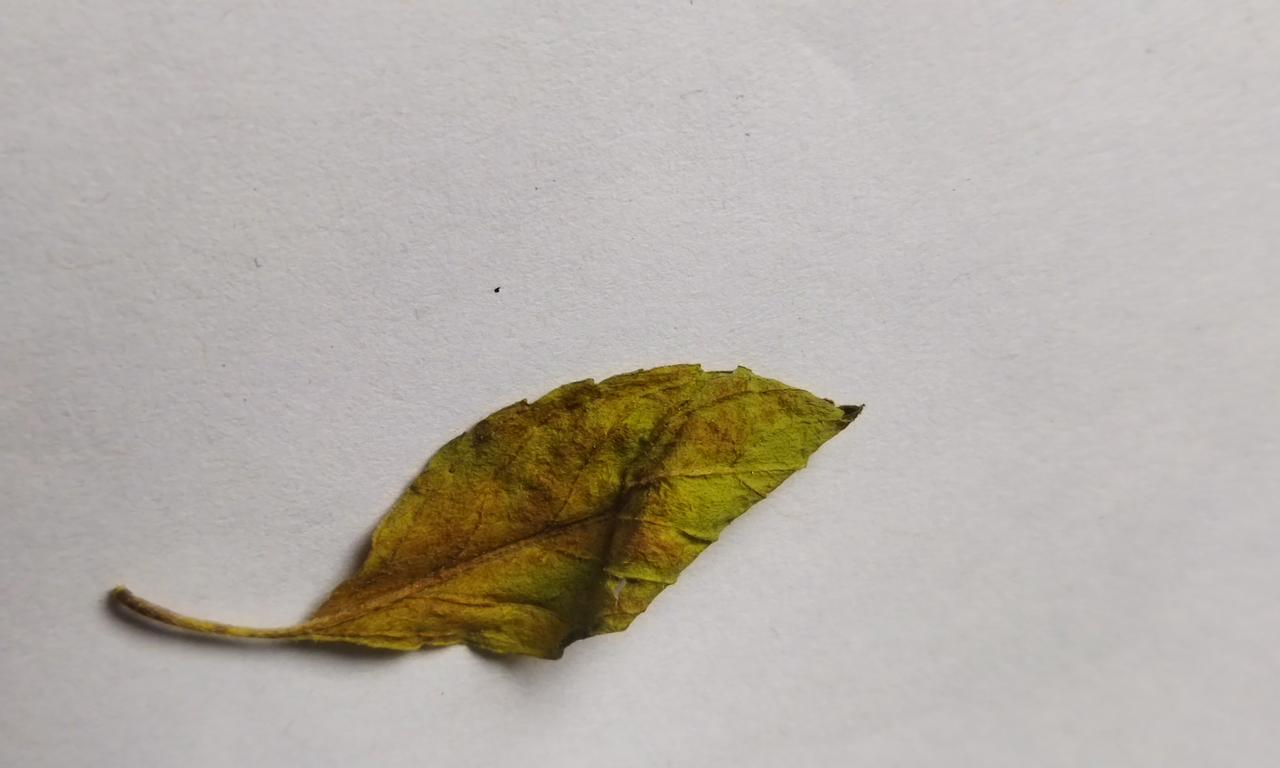
Label: Dried